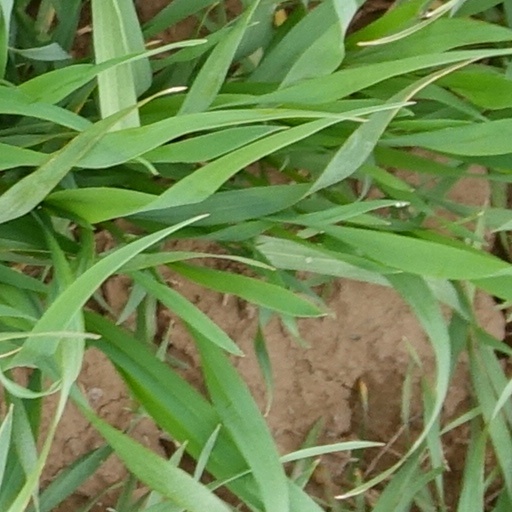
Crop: wheat